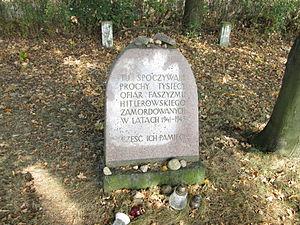
Mściwuje [mɕt͡ɕiˈvujɛ] est un village dans la Voïvodie de Podlachie, au nord-est de la Pologne. Il est situé à 13 kilomètres au sud de Kolno et 84 kilomètres à l'ouest de Białystok.